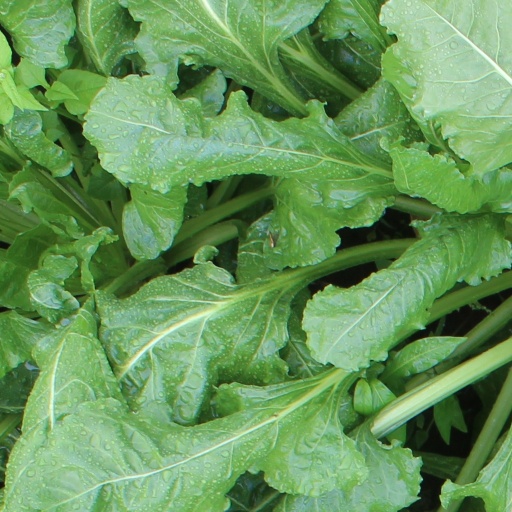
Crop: sugar beet